Julian Hatton

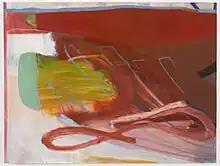
"Slow Curve" by Julian Hatton.

Hatton was born in Grand Haven, Michigan. The cold Michigan climate and cold flat landscape influenced his sense of color. He graduated from Phillips Academy in Andover, Massachusetts in 1974 — the school's first co–educational class. Hatton then graduated from Harvard University in 1979 with a major in art history. Painting in the North of France helped him develop his understanding of color and landscape. His first application to the Studio School in New York was rejected since he lacked a portfolio. He studied with painter Fernando Zobel in Spain, returned with a portfolio, and was accepted. He enrolled at the New York Studio School of Drawing, Painting and Sculpture from 1980 to 1982. Afterwards, Hatton worked at the Water Club restaurant in Manhattan for eight years.